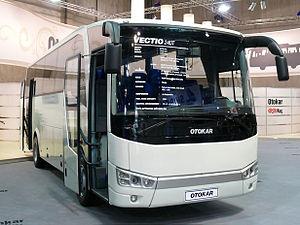
Otokar Otomotiv ve Savunma Sanayi A.Ş., aussi connu simplement comme Otokar, est une entreprise turque spécialisée dans les véhicules militaires et les autobus. Son siège est à Adapazarı et elle est une filiale de Koç Holding. Otokar est coté sur le marché boursier d'Istanbul.